Predazzo

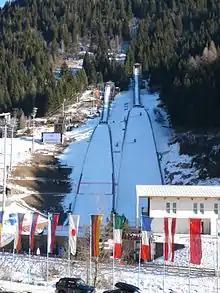
Trampolino Giuseppe Dal Ben, World Championship hills

Predazzo borders with the following municipalities: Moena, Tesero, Panchià, Ziano di Fiemme, Primiero San Martino di Castrozza, Canal San Bovo, Nova Levante and Nova Ponente.